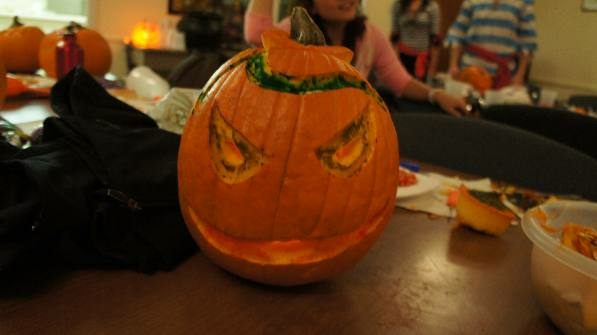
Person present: Yes